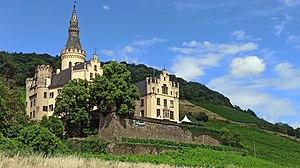
Château d’Arenfels en 2020
Bad Hönningen est une ville allemande et une station thermale dans l’arrondissement de Neuwied en Rhénanie Palatinat. Elle est également le lieu de l’administration de la communauté des communes du même nom de Bad Hönningen.
"Le Rheinsteig est un sentier de randonnée en Allemagne allant de Bonn à Wiesbaden sur les hauteurs de la rive droite du Rhin. D'une longueur de 320 kilomètres, il longe la vallée ""romantique"" du Rhin avec la Loreley et les fameux châteaux forts, comme Lahneck, Marksburg, Liebenstein etc.